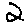
Label: 2